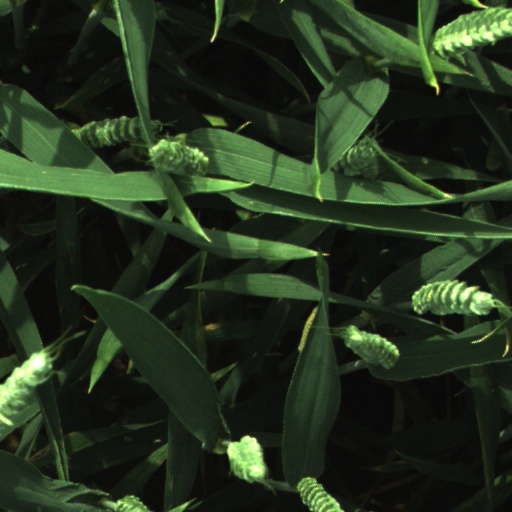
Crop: wheat